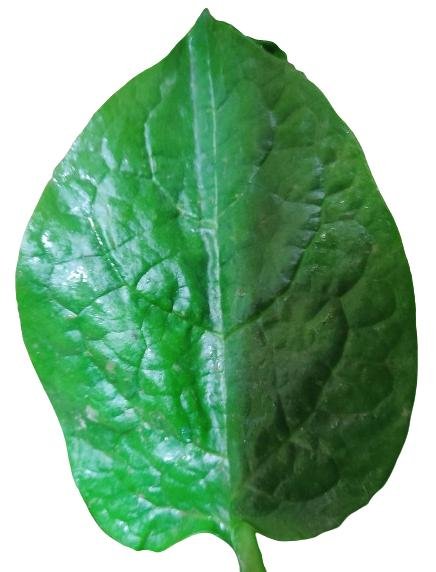
Label: Healthy-Leaf